Théâtre Lyrique

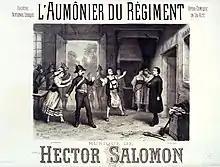
Poster for "L'aumônier du régiment"

There were of course difficulties getting the production ready. The mezzo-soprano, Hélène Brunet-Lafleur, who was to sing the all-important role of Odette, became ill and eventually withdrew. Perrin again stepped into the breach and provided Rosine Bloch from the Opéra as her replacement. Marie Schroeder, who was cast as Queen Isabelle, also became ill and had to be replaced with Joséphine Daram. The opening, which had been announced for 16 March, had to be postponed, since Bloch came down with influenza. The opera was finally performed on 5 April 1870, but apparently patriotism did not provide the needed boost, and the production's reception was tepid at best with a total of 22 representations. Henri Lavoix "fils", writing in the "Revue et Gazette Musicale" (10 April 1870), congratulated the artists for having succeeded in getting it staged and then proceeded to list all the cuts that had been made, which included the ballet in Act II and the finale of Act III among others, adding up to almost 140 pages of the orchestral score, and still thought some portions were too long.